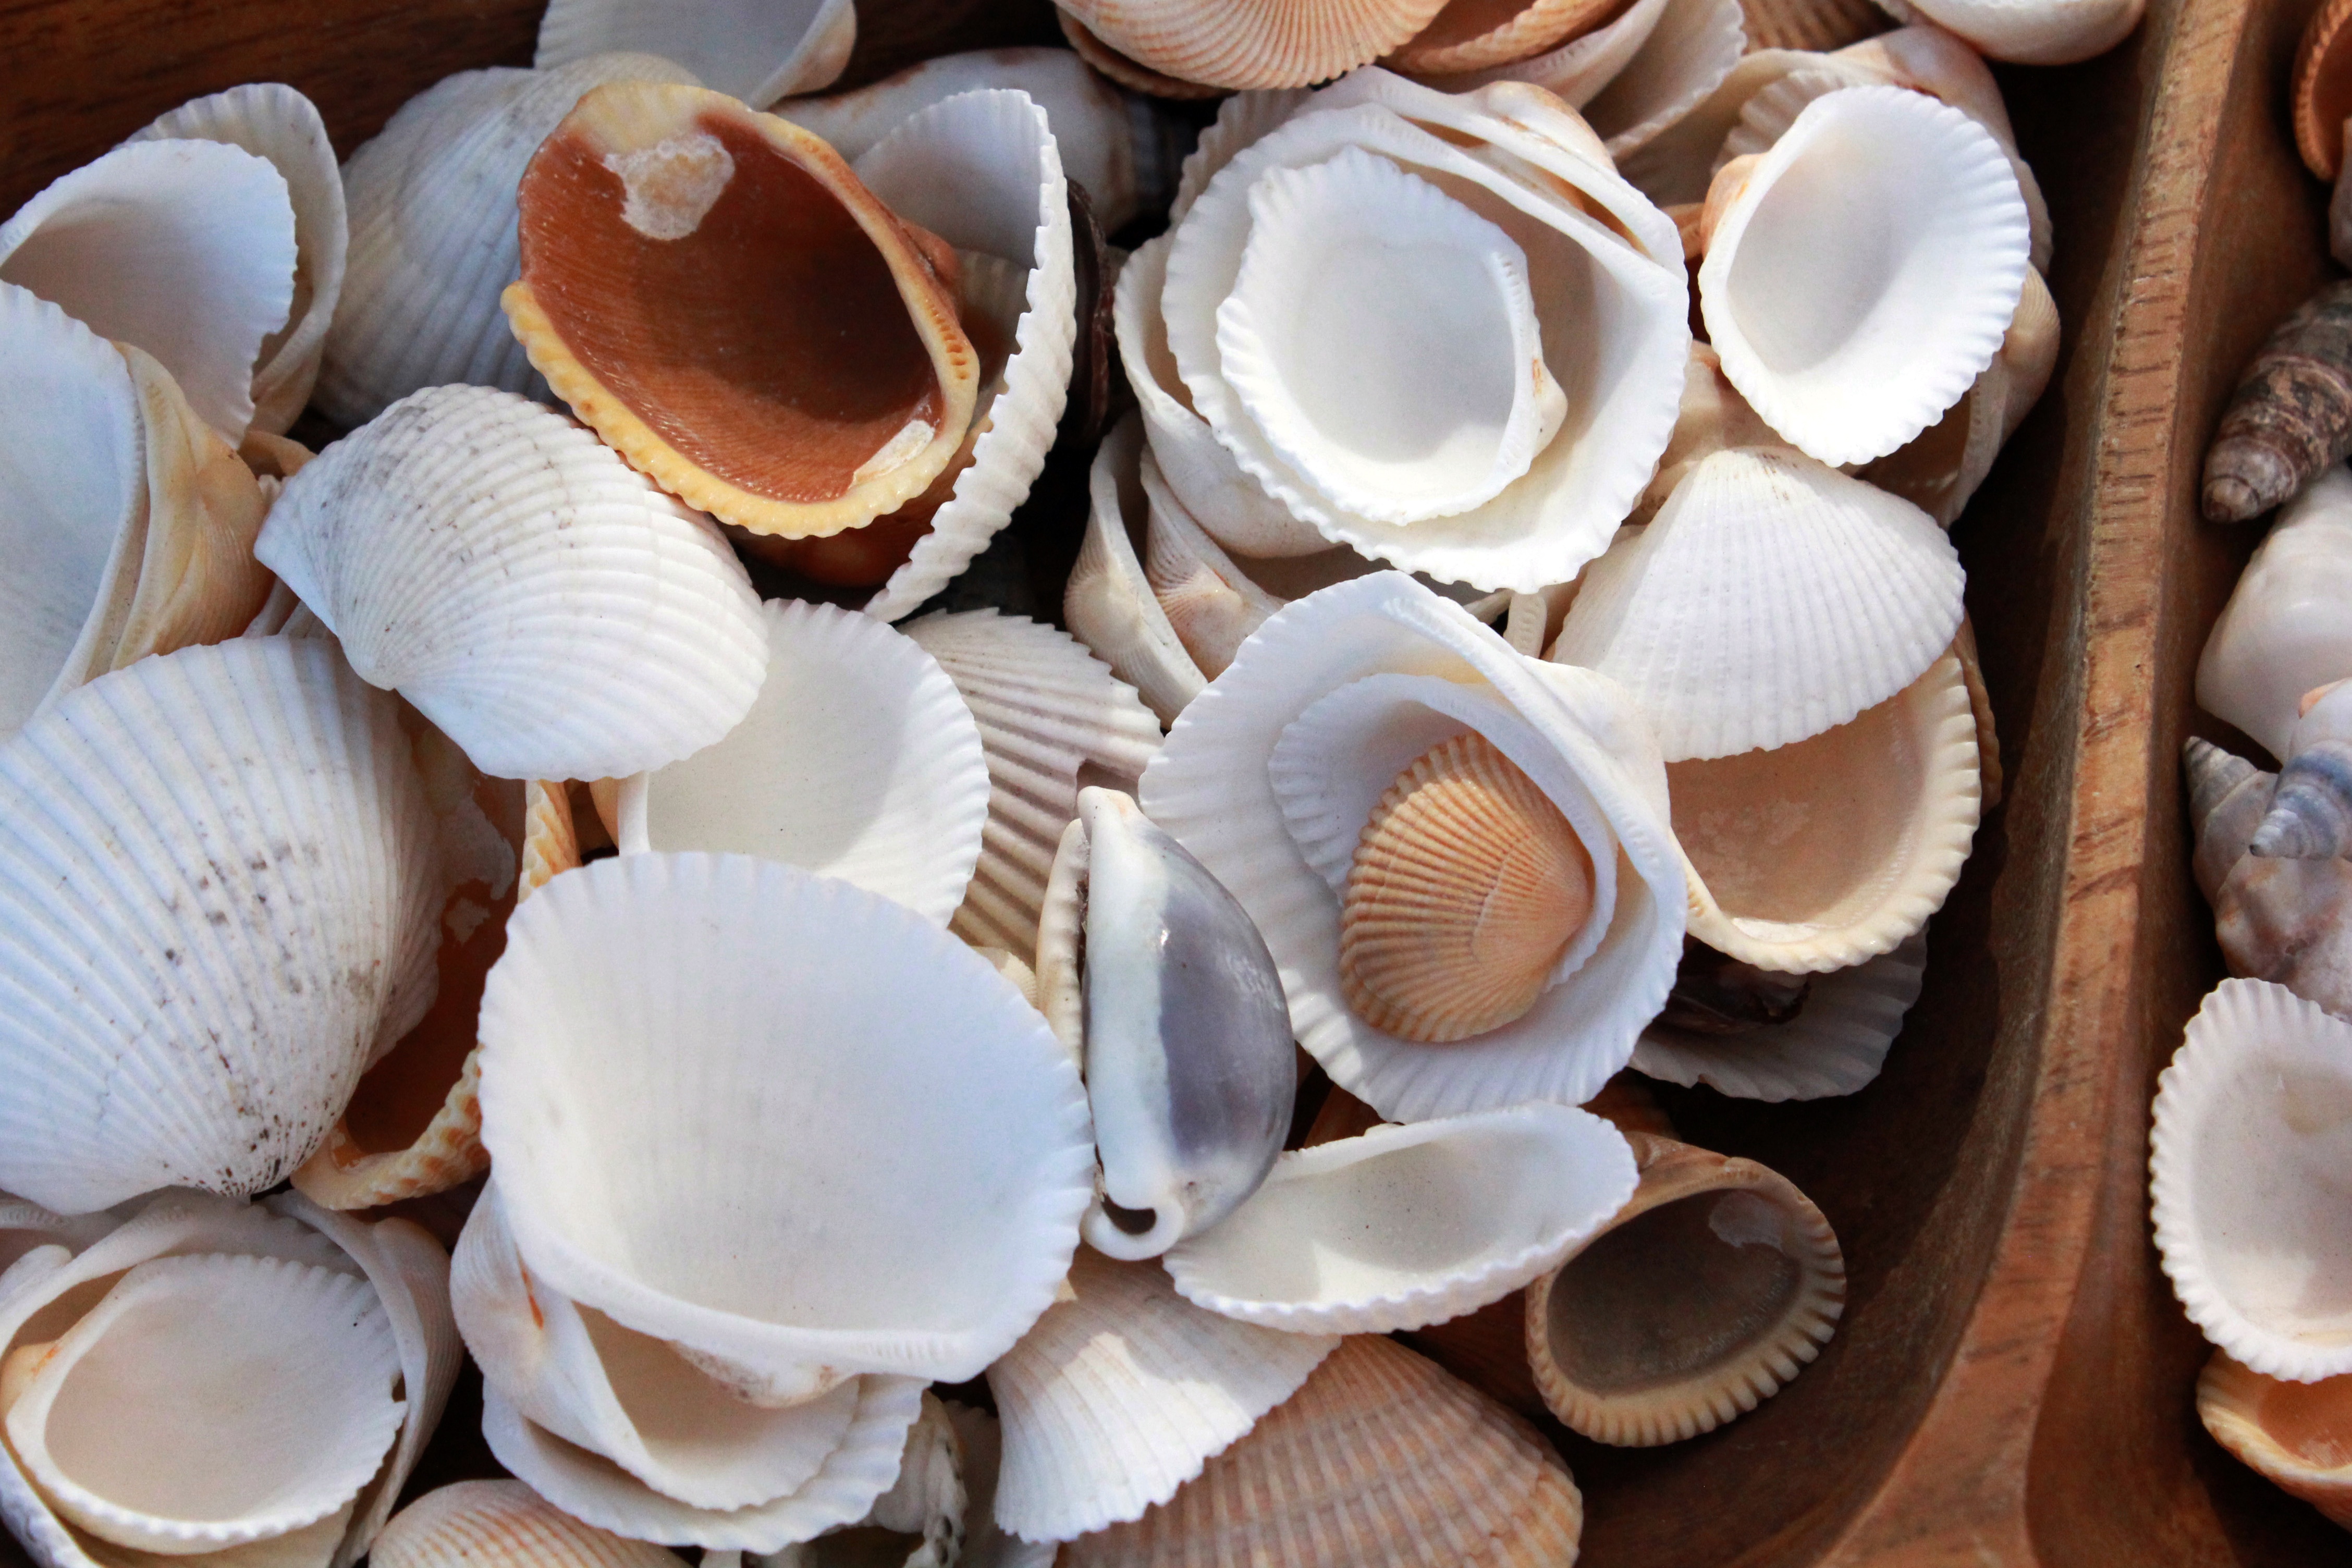
beach, sea, coast, nature, ocean, white, shore, petal, summer, vacation, travel, food, tropical, seafood, island, material, shell, invertebrate, seashell, sea shell, clam, coconut, shells, cockle, va, molluscs, sea snail, sea shells, oyster mushroom, clams oysters mussels and scallops